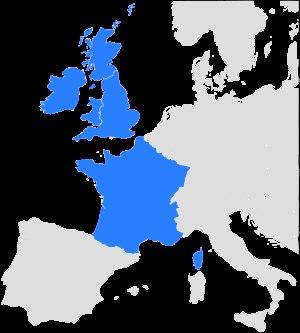
Le Tournoi des Six Nations féminin est une compétition de rugby à XV disputée chaque année entre les équipes nationales féminines de six pays européens : l'Angleterre, l'Écosse, la France, le pays de Galles, l'Irlande et l’Italie. Comme pour son équivalent masculin, le vainqueur est déclaré « Champion d'Europe ».